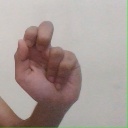
अक्षर: ढ